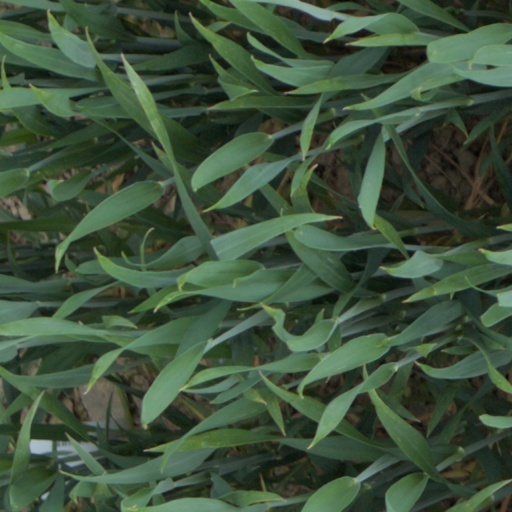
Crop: wheat